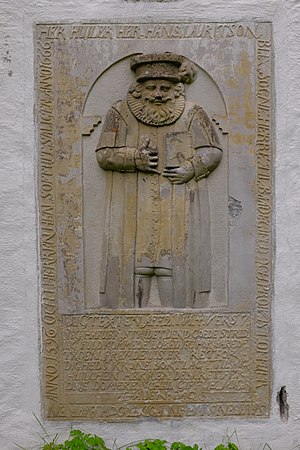
Preben von Ahnen / Liv og virke / Lensherre for Nordlandenes len
Gravmonument over Ahnens rival Hans Lauritzen Blix indsat i væggen i Bodin kirke.
Preben von Ahnen var en dansk-norsk embedsmand og militær kommandant. Han stammede fra en adelsslægt fra Pommern og kom til Norge i 1629. Efter en militær karrière blev han udnævnt til lensherre for Nordlandene i 1646. Senere blev lenene afviklede og amterne indført, derved blev han den første amtmand i Nordlandene. I de 20 år, hvor han besad disse stillinger, udmærkede han sig som administrator og militær, han bidrog til at udvikle flere næringsveje og blev en af landets største indehavere af jordegods, således ejede han at jernværk. Blandt andet oprettede han Ulefos Jernværk sammen med svogeren Ove Gjedde. I slutningen af sit liv blev han amtmand i Bratsberg Amt.